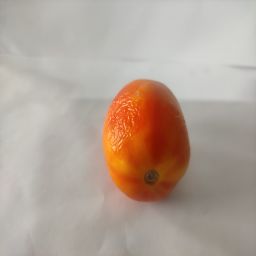
Crop: Tomato
Quality: Ripe